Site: brandenburg
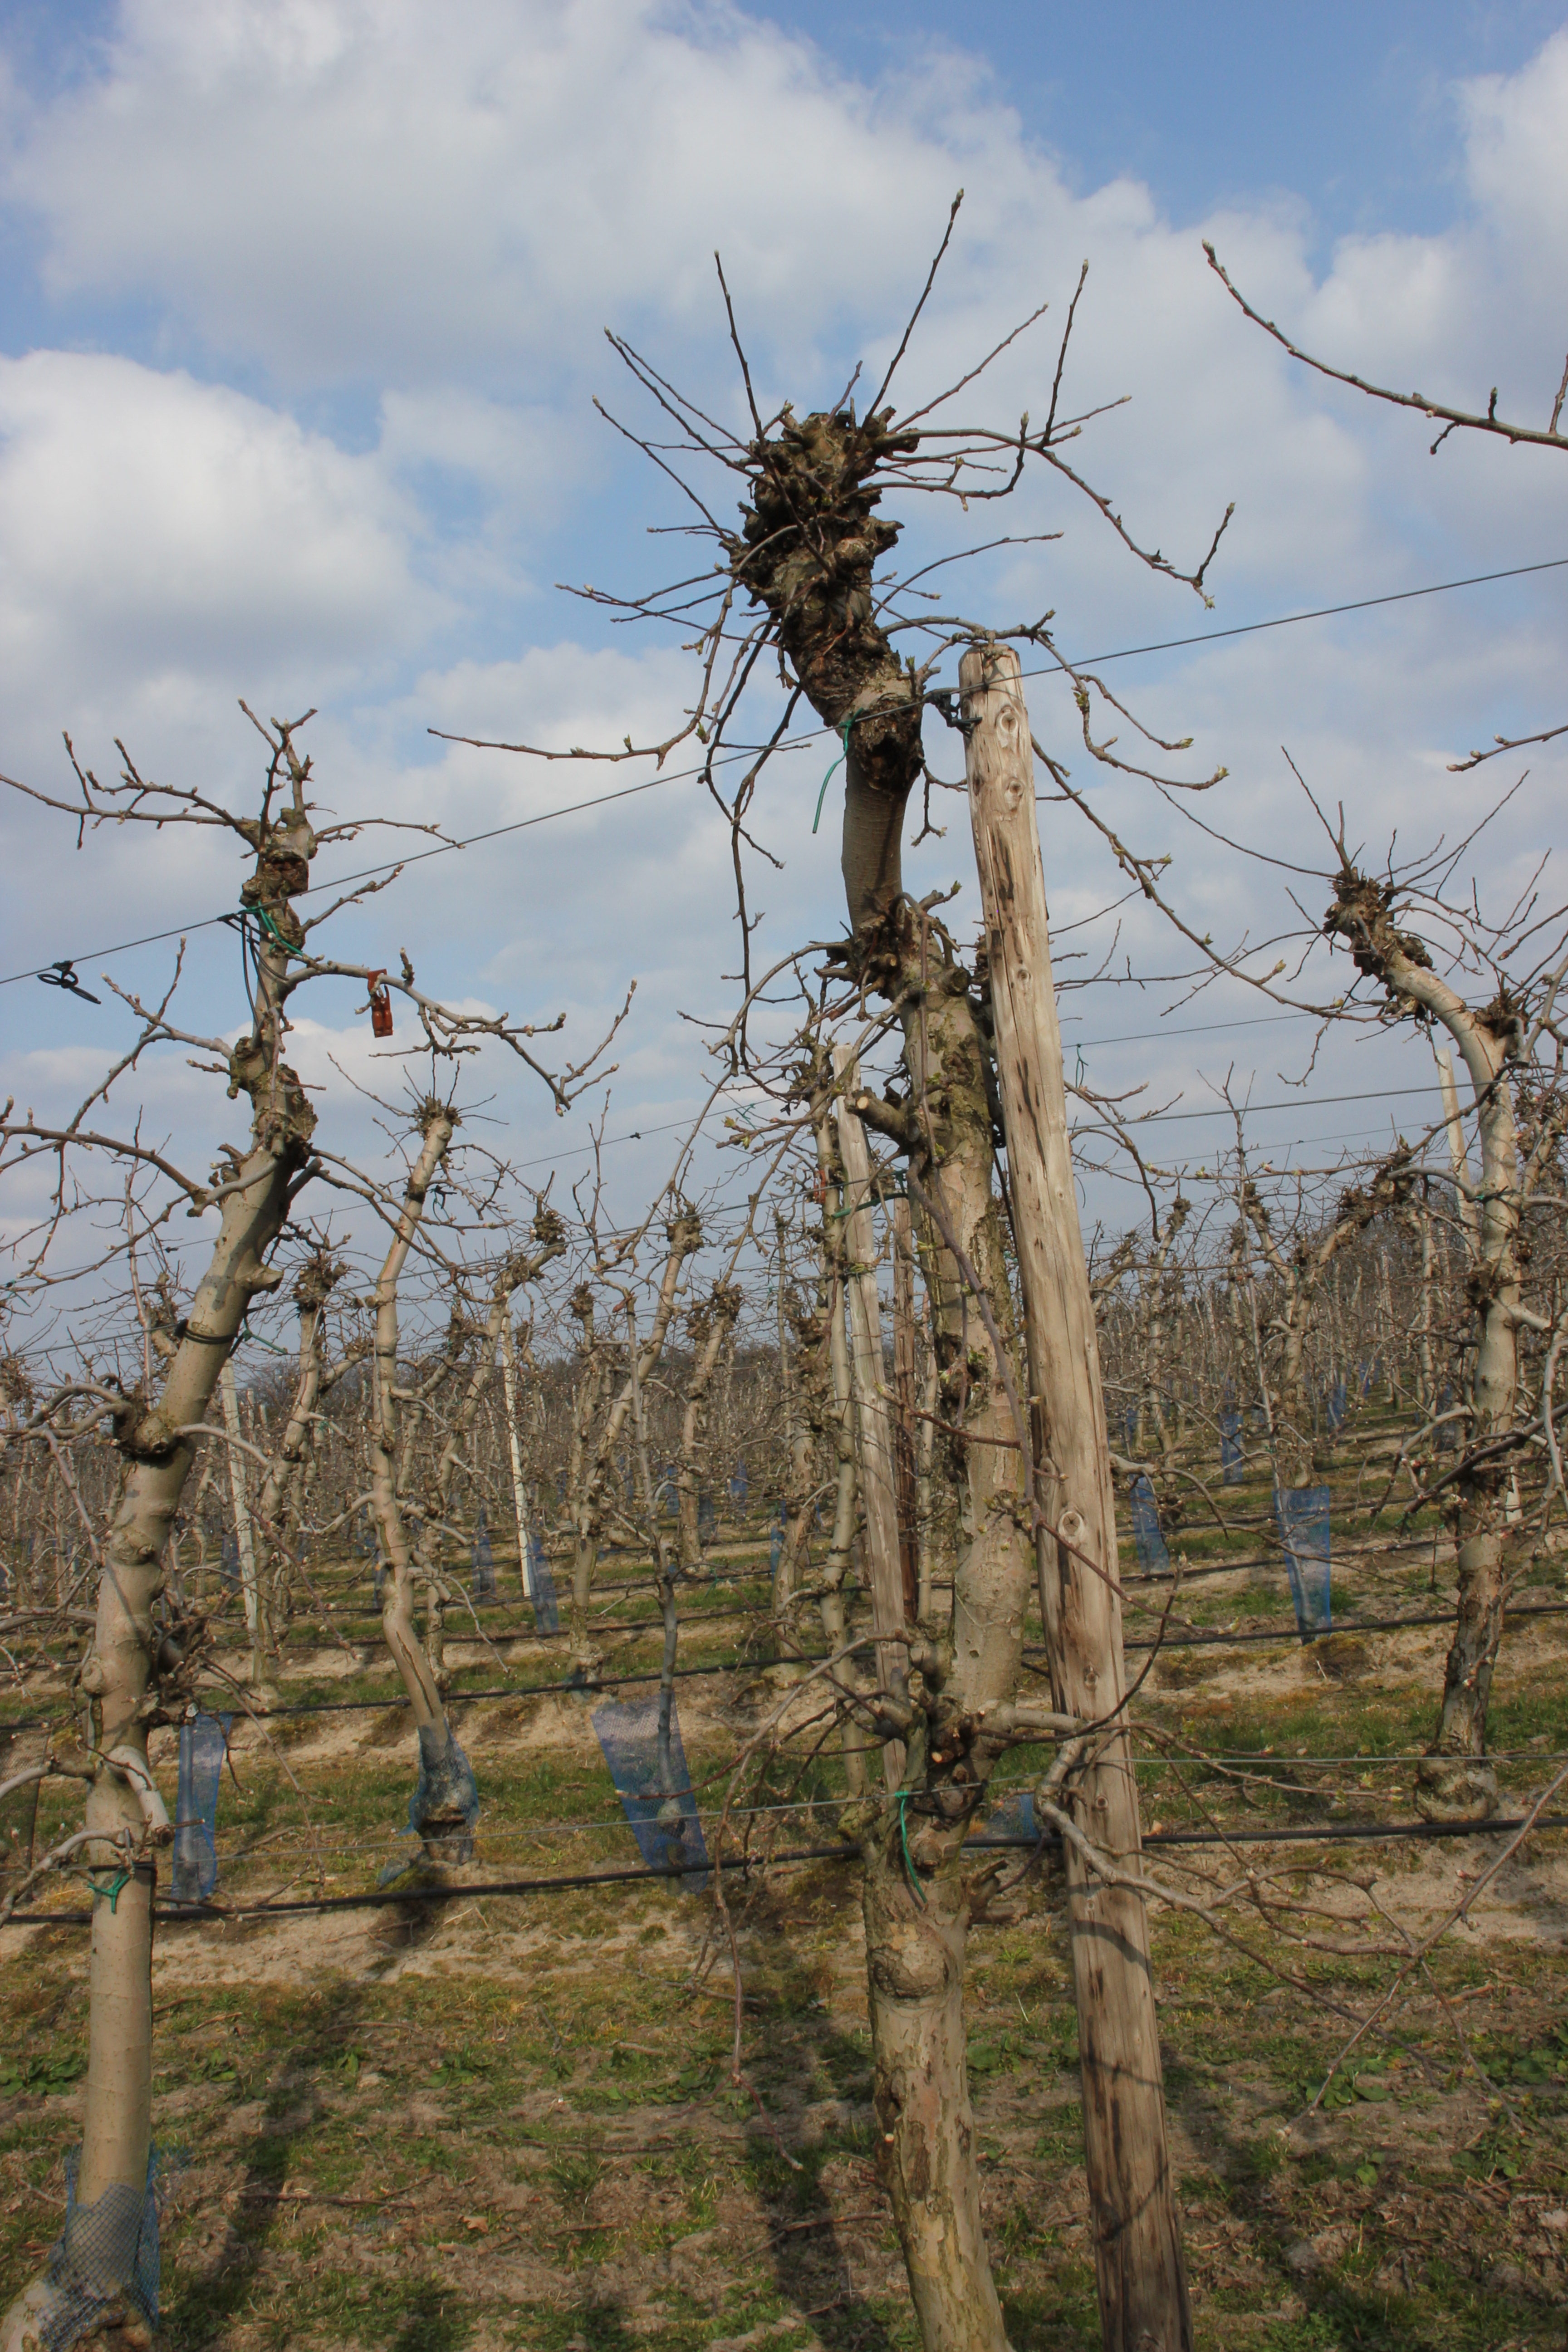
Growth stage (BBCH 03): Bud development